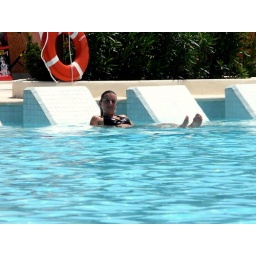
in built beds in the swimming pools - as relaxing as they look, but tricky not to slide off